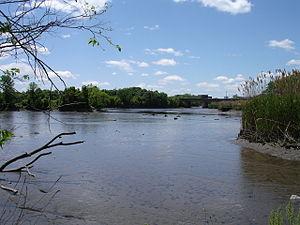
La rivière Hackensack est une voie d'eau navigable qui prend sa source dans l'État de New York aux États-Unis et traverse l'État du New Jersey avant d'aller se jeter dans l'océan Atlantique.